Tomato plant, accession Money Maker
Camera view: bottom (45 deg); turntable rotation: 0 degrees
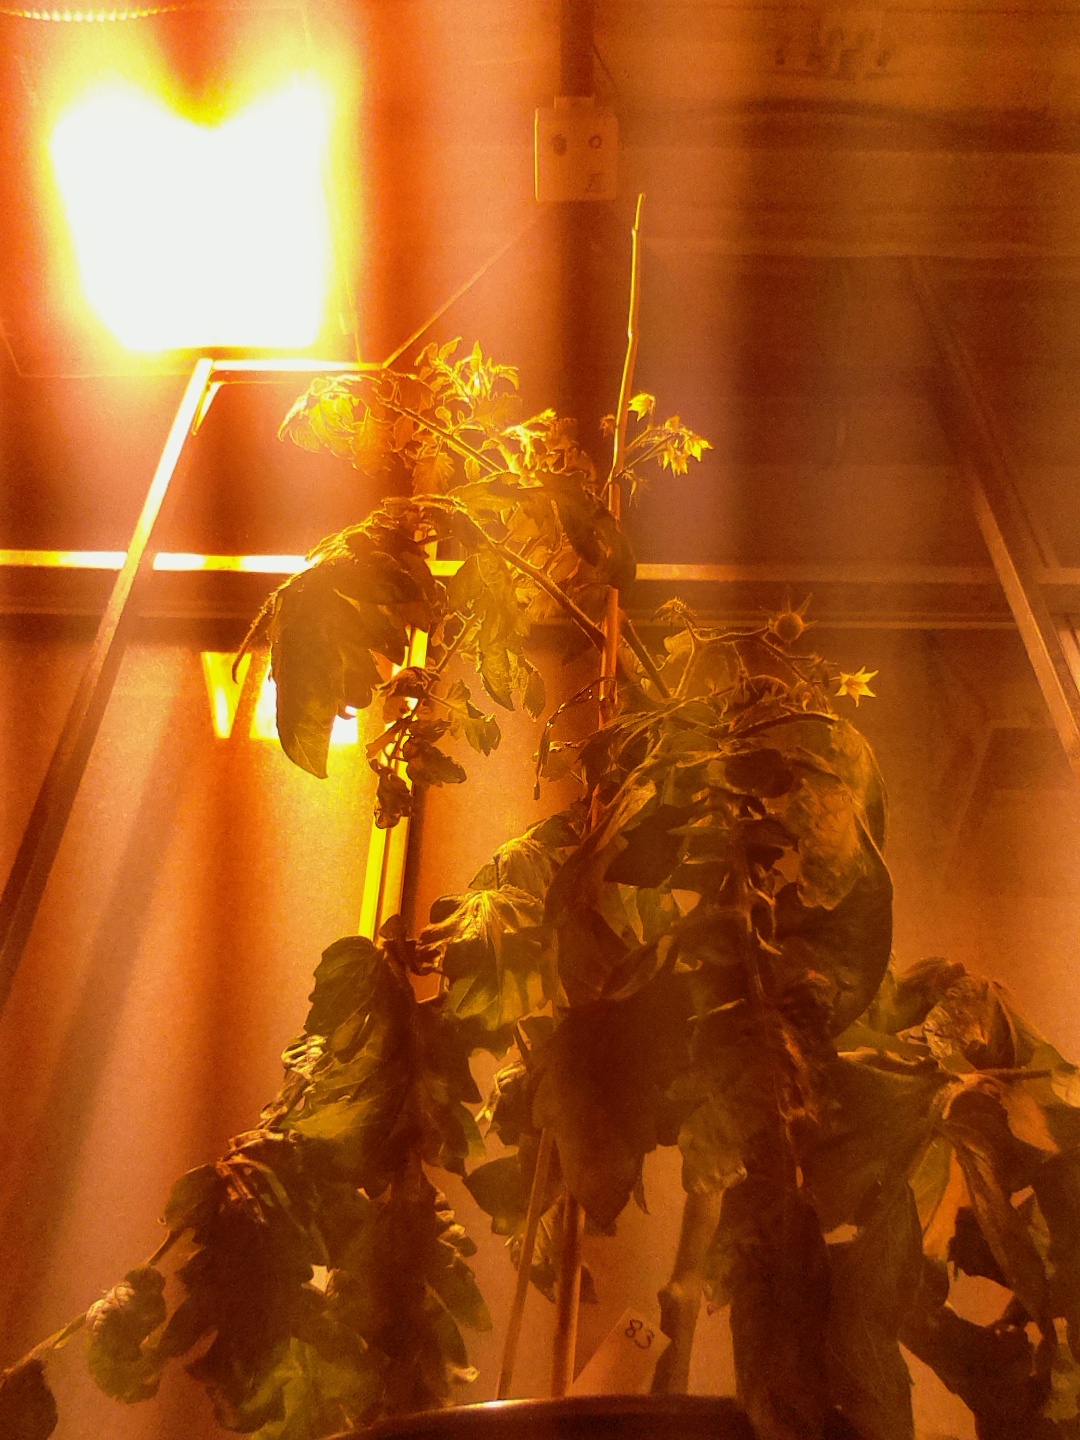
BBCH growth stage 70: Fruits at the main stem or branches visibles